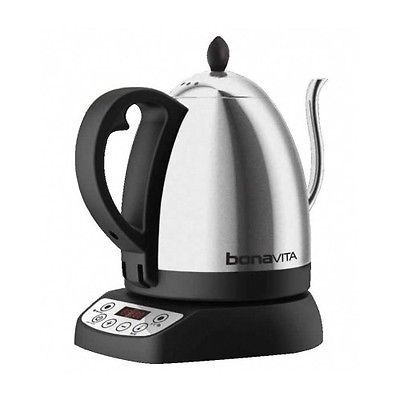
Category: kettle